Great Oxidation Event

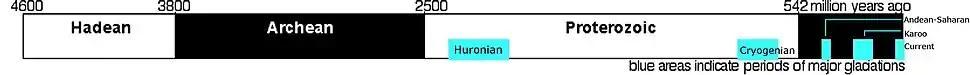
Timeline of glaciations, shown in blue

The Great Oxygenation Event triggered an explosive growth in the diversity of minerals, with many elements occurring in one or more oxidized forms near the Earth's surface. It is estimated that the GOE was directly responsible for deposition of more than 2,500 of the total of about 4,500 minerals found on Earth today. Most of these new minerals were formed as hydrated and oxidized forms due to dynamic mantle and crust processes.